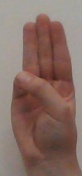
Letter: thaa